Staurikosaurus

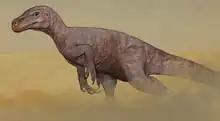
Paleoart of "Staurikosaurus."

A diagnosis is a statement of the anatomical features of an organism (or group) that collectively distinguish it from all other organisms. Some, but not all, of the features in a diagnosis are also autapomorphies. An autapomorphy is a distinctive anatomical feature that is unique to a given organism or group. According to Sues (1990), "Staurikosaurus" can be distinguished based on the following 14 features: (i) a mandible almost as long as the femur, suggesting a proportionately large head; (ii) a fairly deep but thin dentary with 13 to 14 teeth and with a well-developed retroarticular process; (iii) a vertebral column with 9 to 10 cervical, 15 dorsal, 2 sacral, and more than 40 caudal vertebrae. "Staurikosaurus" is considered to be more primitive than any other dinosaur because only two sacral vertebrae are present; (iv) an elongated 3rd, 4th, and 5th cervical vertebrae, which represents a primitive condition; (v) cranial cervical vertebrae that lack epipophyses; (vi) the absence of accessory intervertebral articulations; (vii) a slender scapular blade that is not expanded proximally; (viii) a large and plate-like coracoid; (ix) a humerus featuring a prominent deltopectoral crest (represents a primitive condition) as well having distinctly expanded articular ends; (x) an ilium with an extensively developed medial wall of a semiperforate acetabulum (like "Herrerasaurus", but unlike any other dinosaur); (xi) a long pubis, two-thirds the length of the femur; (xii) hollow limb bones that feature fairly thick walls; (xiii) a robust femur with an S-shaped shaft: and (xiv) a tibia and fibula slightly longer than the femur. Novas (1993) added that "Staurikosaurus" is distinguished from other dinosaurs based on the presence of a distal bevel on anterior margin of its pubis. Langer and Benton (2006) noted that "Staurikosaurus" can be distinguished based on the anterior trochanter being reduced to a scar. Bittencourt and Kellner (2009) also noted that the proximal fibula has a medial sulcus, which is unique to "Staurikosaurus pricei."